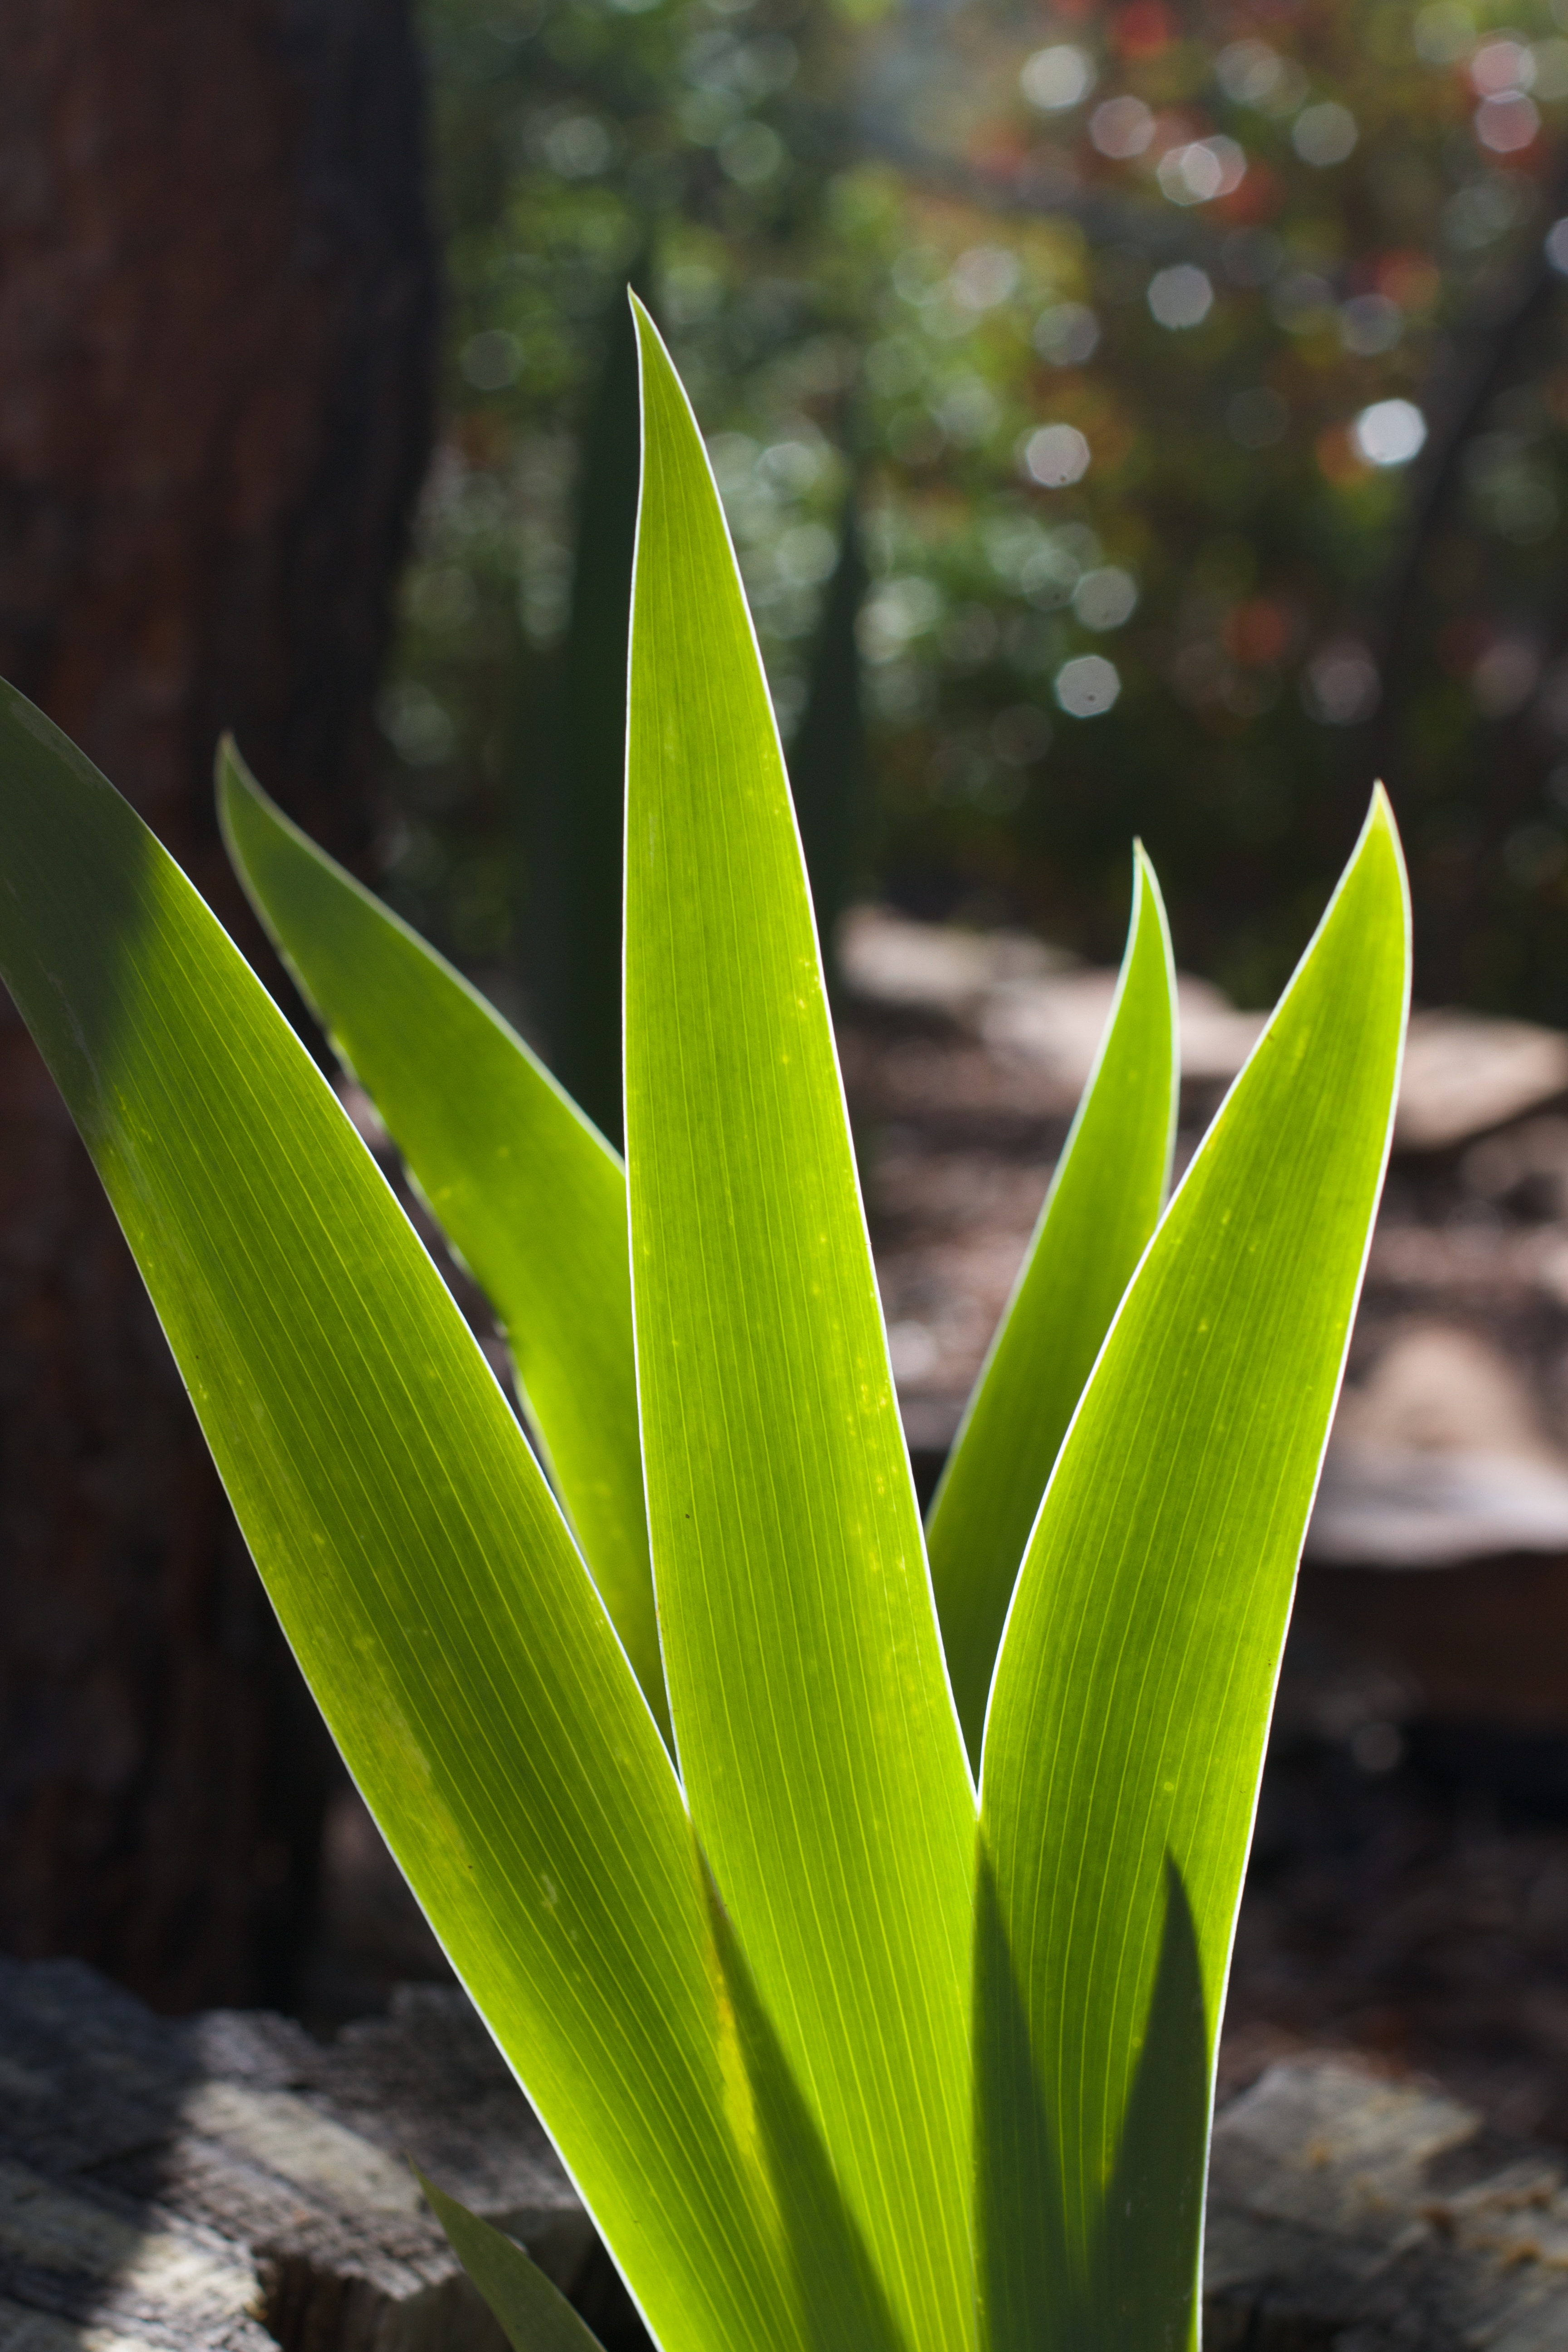
nature, grass, plant, leaf, flower, tulip, green, botany, yellow, flora, close up, arum, macro photography, flowering plant, grass family, plant stem, land plant